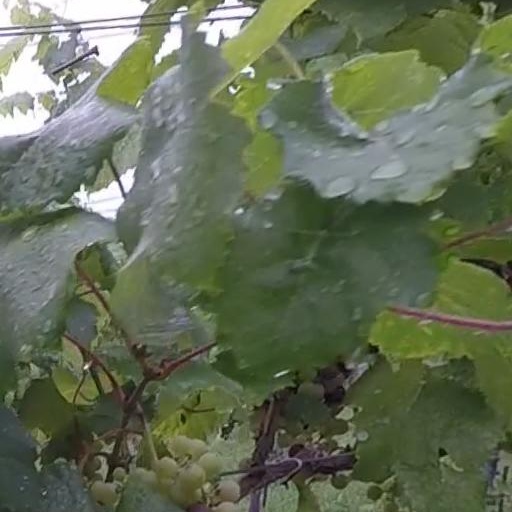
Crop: grape